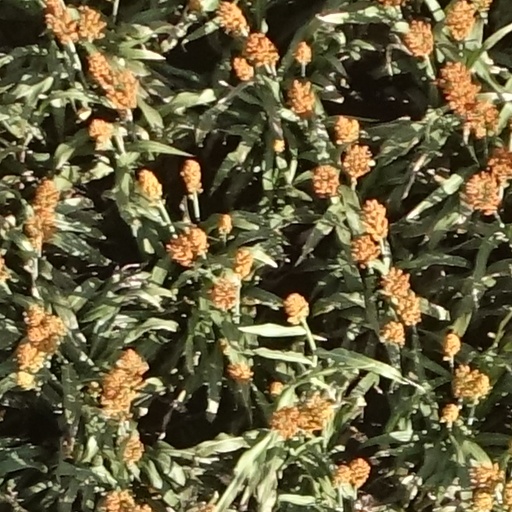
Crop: sorghum